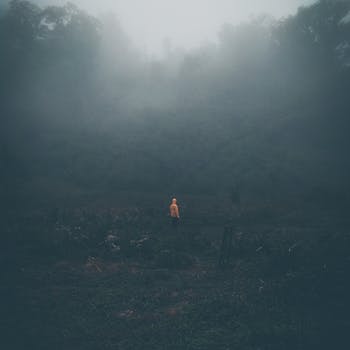
Label: No Watermark